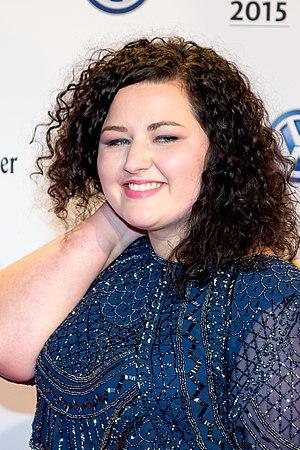
Anna Naklab, de son vrai nom Annika Klose est une chanteuse allemande.